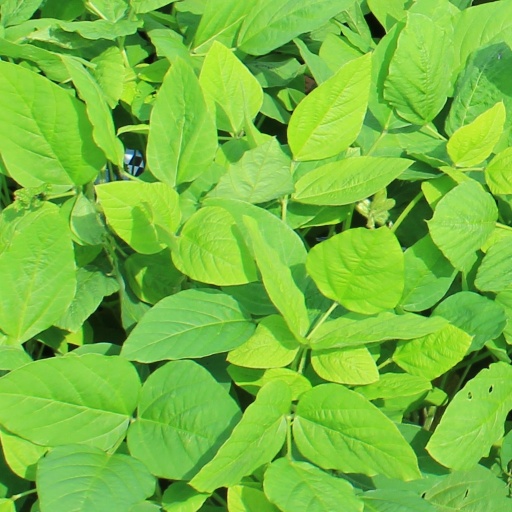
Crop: soybean